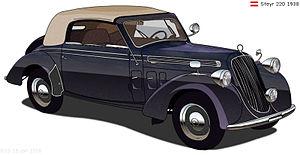
La Steyr 120 est un modèle d'automobile familiale routière du constructeur autrichien Steyr-Daimler-Puch produit de 1935 à 1941, décliné en différentes versions : Steyr 120 Super, Steyr 125 Super et Steyr 220. L'aspect légèrement fluide de la carrosserie est dû à l'ingénieur Karl Jenschke, la fabrication est confiée à la Gläser-Karosserie GmbH à Dresde. Le profil du modèle rappelle celui de la Steyr 100.